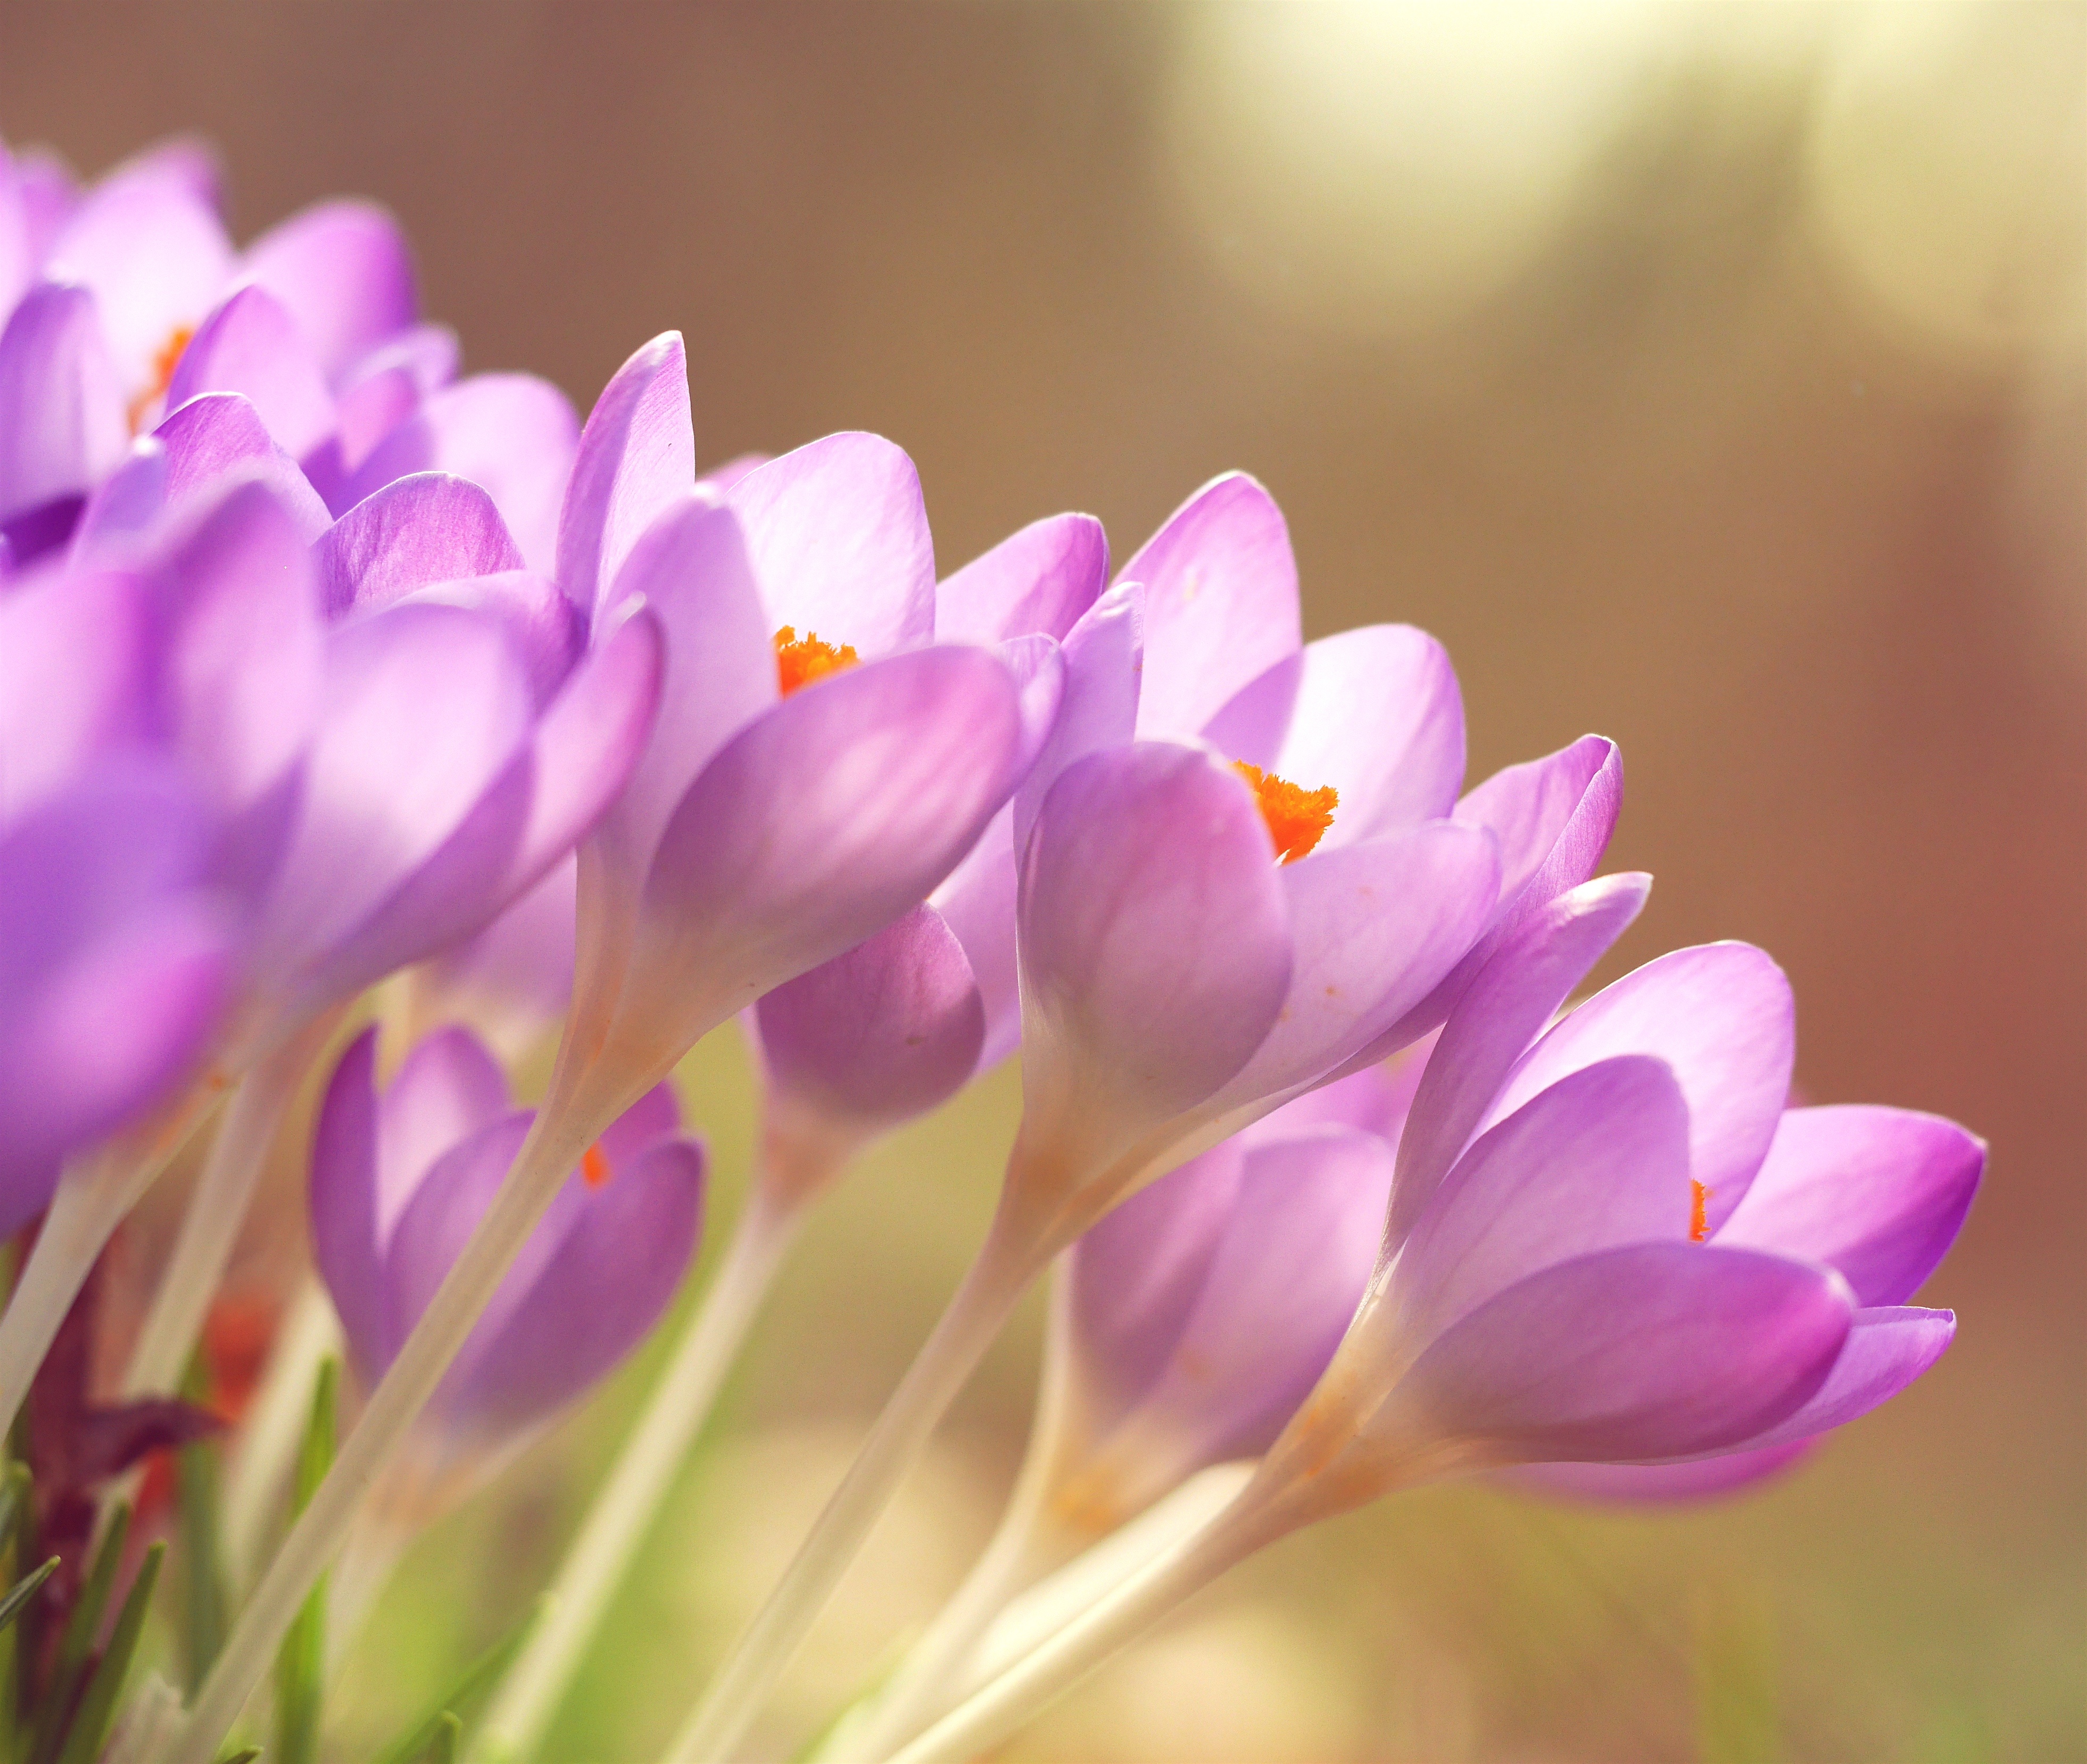
blossom, plant, flower, petal, botany, pink, flora, wildflower, close up, crocus, macro photography, flowering plant, plant stem, land plant